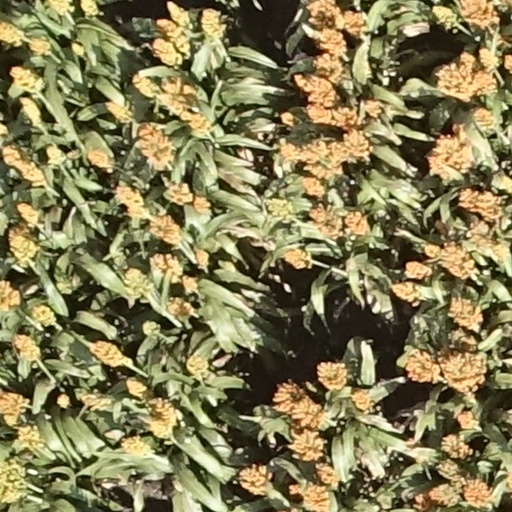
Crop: sorghum